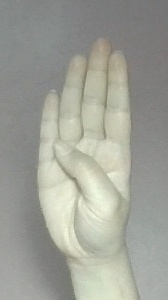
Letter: kaaf